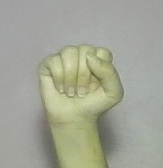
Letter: saad